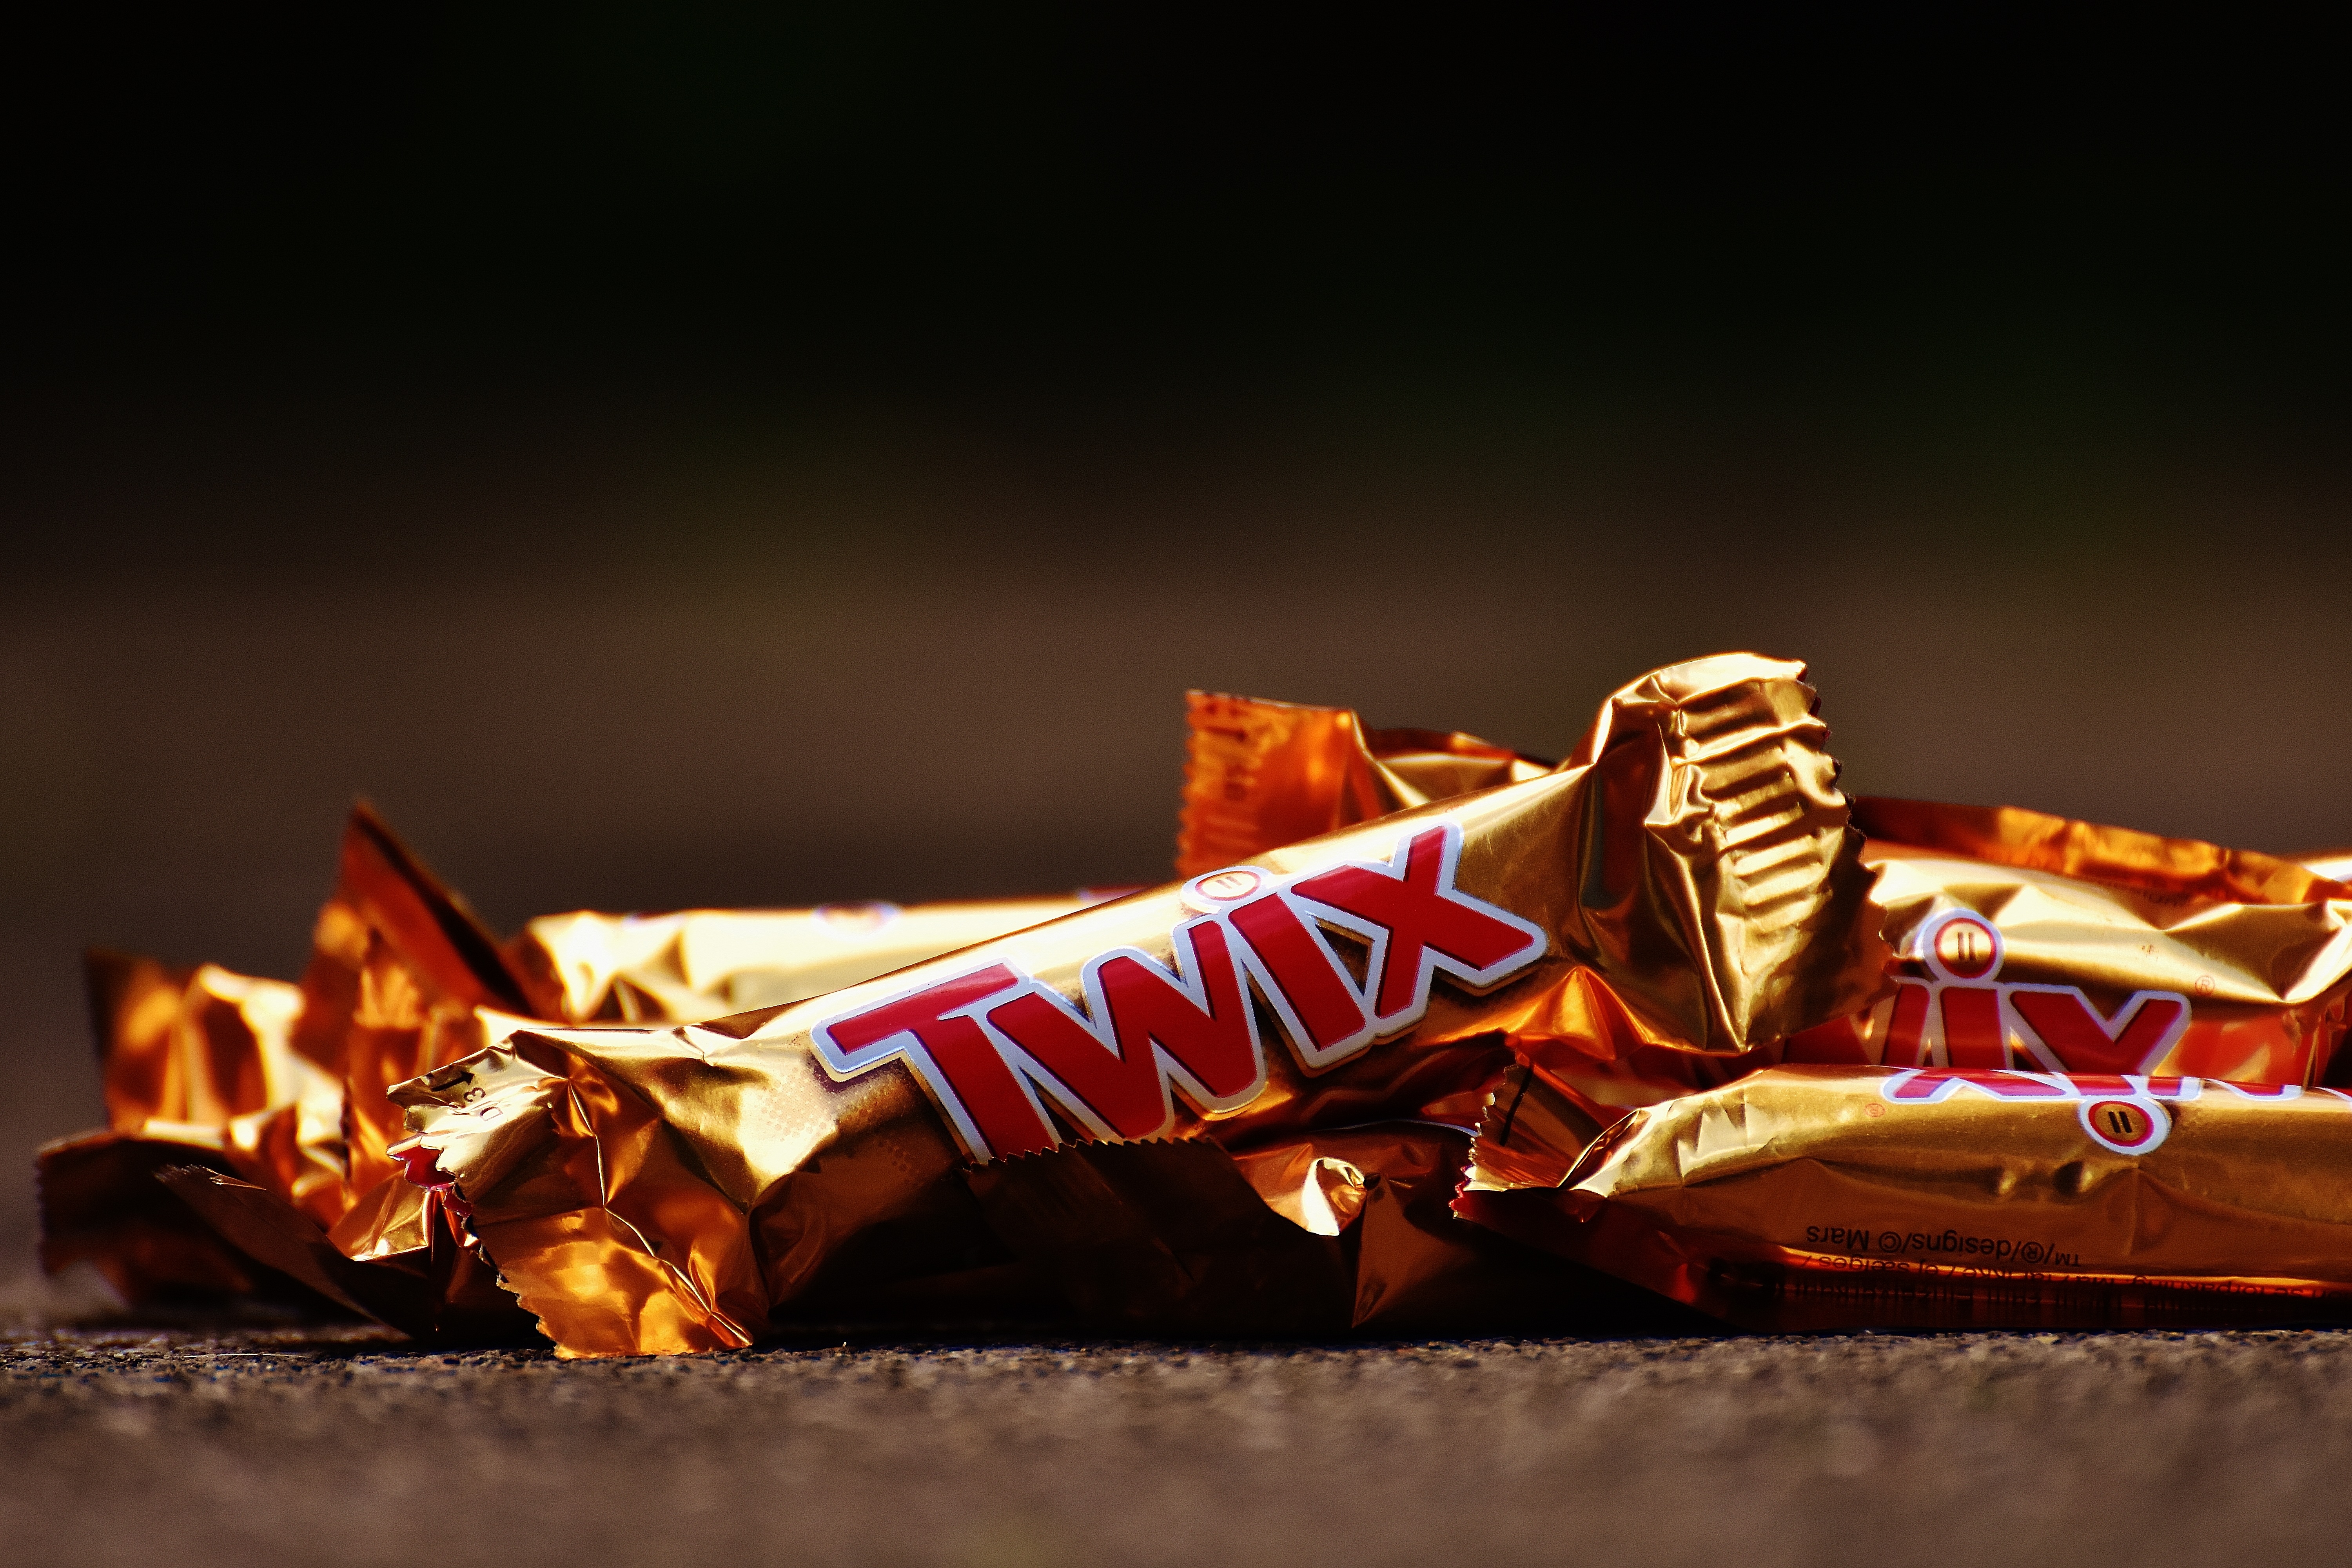
sweet, food, chocolate, dessert, caramel, delicious, sugar, sweetness, treat, flavor, candy bar, twix